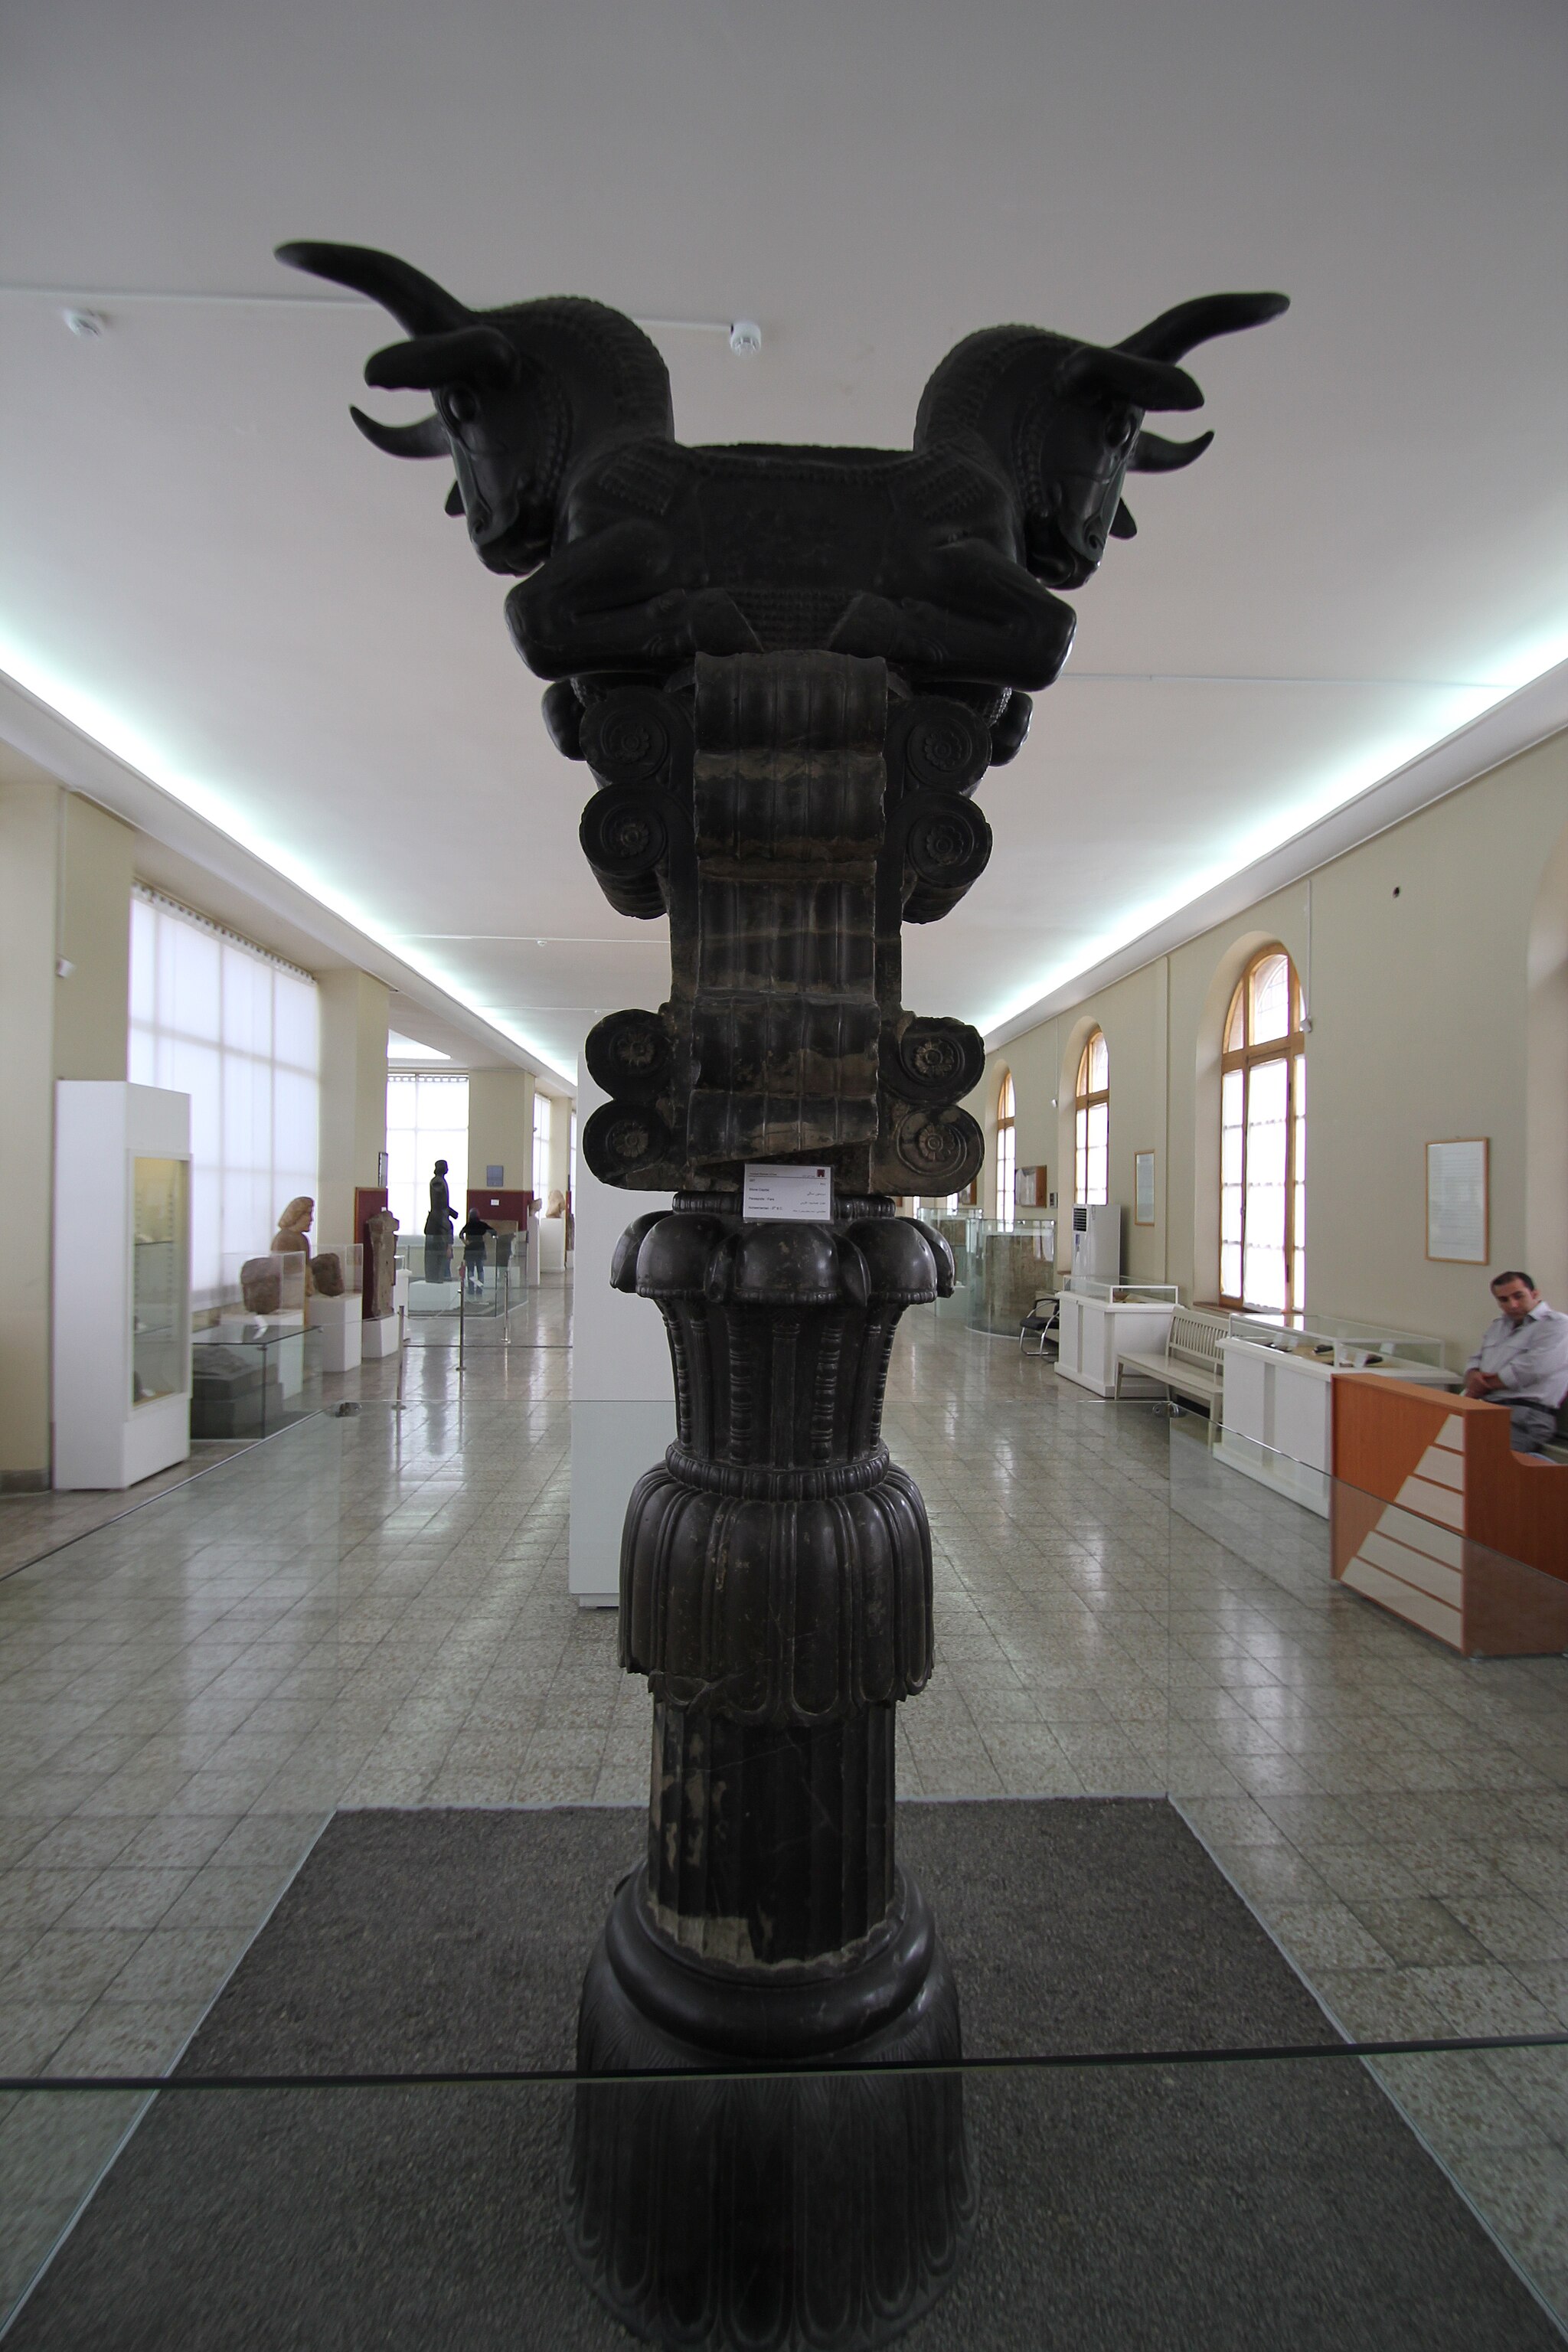
Title: National Museum of Iran (6223560679)
Description: National Museum of Iran
Date: 2011-09-21 04:43
Categories: Files with coordinates missing SDC location of creation, Flickr images reviewed by FlickreviewR 2, Column and bull capital from Persepolis - 5th century BC – National museum of Iran